Pelekanos, Kozani

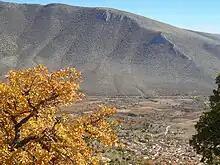
The village of Pelekanos, Mount Askio on the background

Pelekanos (before 1927: Πέλκα – "Pelka"), is a village in the municipality of Voio, Western Macedonia periphery, Greece. With a population of 232 (2021), mostly elderly, residents it is set at the foothills (760m) of Mount Askio.